Saad el-Shazly

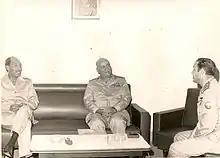
Shazly with Field Marshal Ahmed Ismail and President Sadat, 1973

On 16 May 1971, after President Anwar Sadat ousted the poles of the Nasser regime, in what he called the correction revolution, he appointed Shazly as Chief of Staff of the Egyptian armed forces, as he was not affiliated with any of the wrestlers on the Egyptian political scene at the time, and for his competence, his military ability, and the rich background he gained from his studies between the United States of America and the Soviet Union in military sciences as well as his long military career.